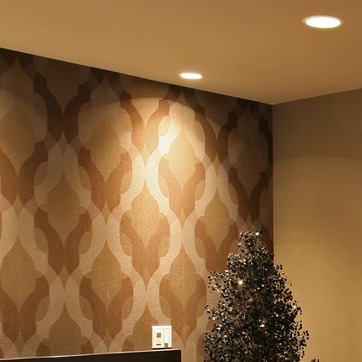
Material: wallpaper